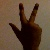
The image shows a hand gesture representing the number 3 in Indian Sign Language.